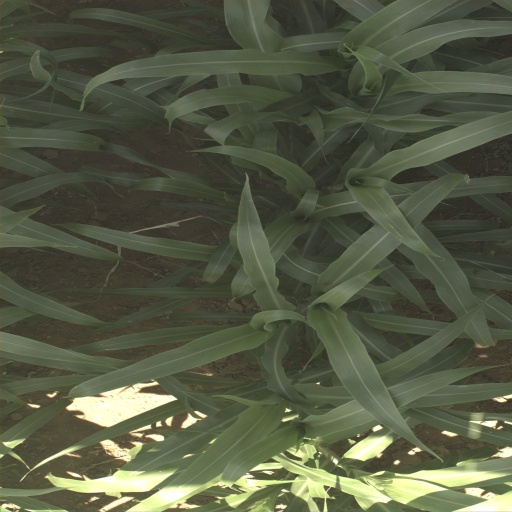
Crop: sorghum